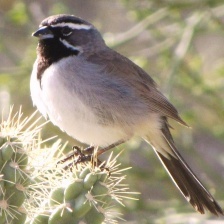
Species: BLACK-THROATED SPARROW
Scientific name: AMPHISPIZA BILINEATA